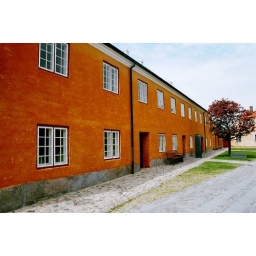
A house near the castle in Helsingor, Denmark.